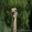
Label: bird